Hollywood Apartments

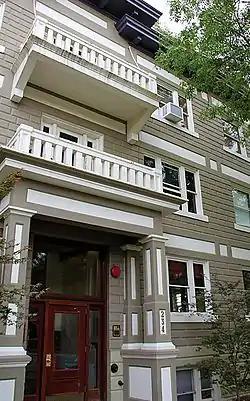

The Hollywood Apartments, at 234 E. 100 South in Salt Lake City, Utah, were built in 1909. The property was listed on the National Register of Historic Places in 1994.